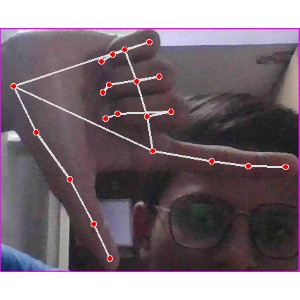
अक्षर: ख